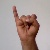
The image shows a hand gesture representing the letter 'I' in Indian Sign Language.